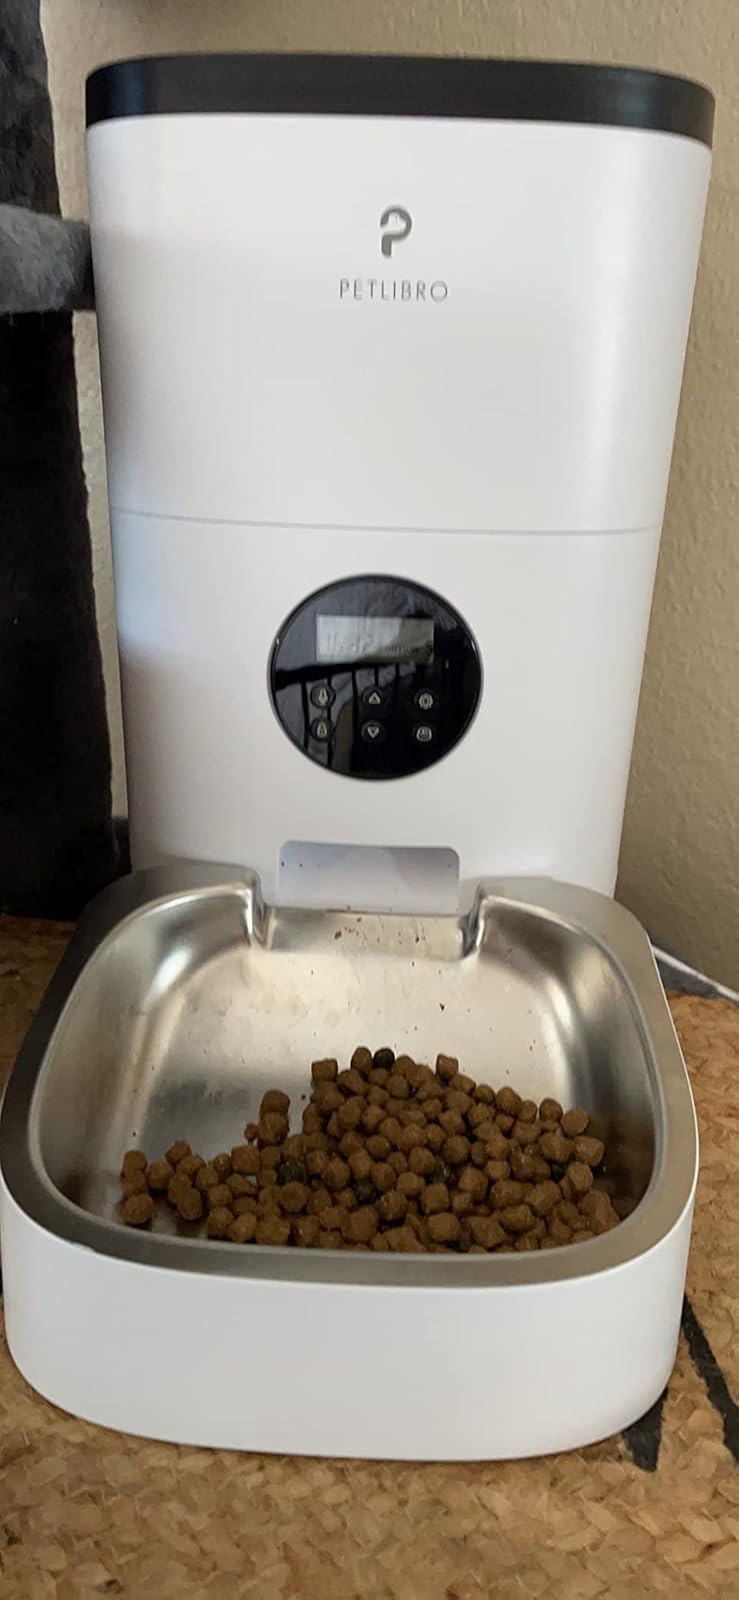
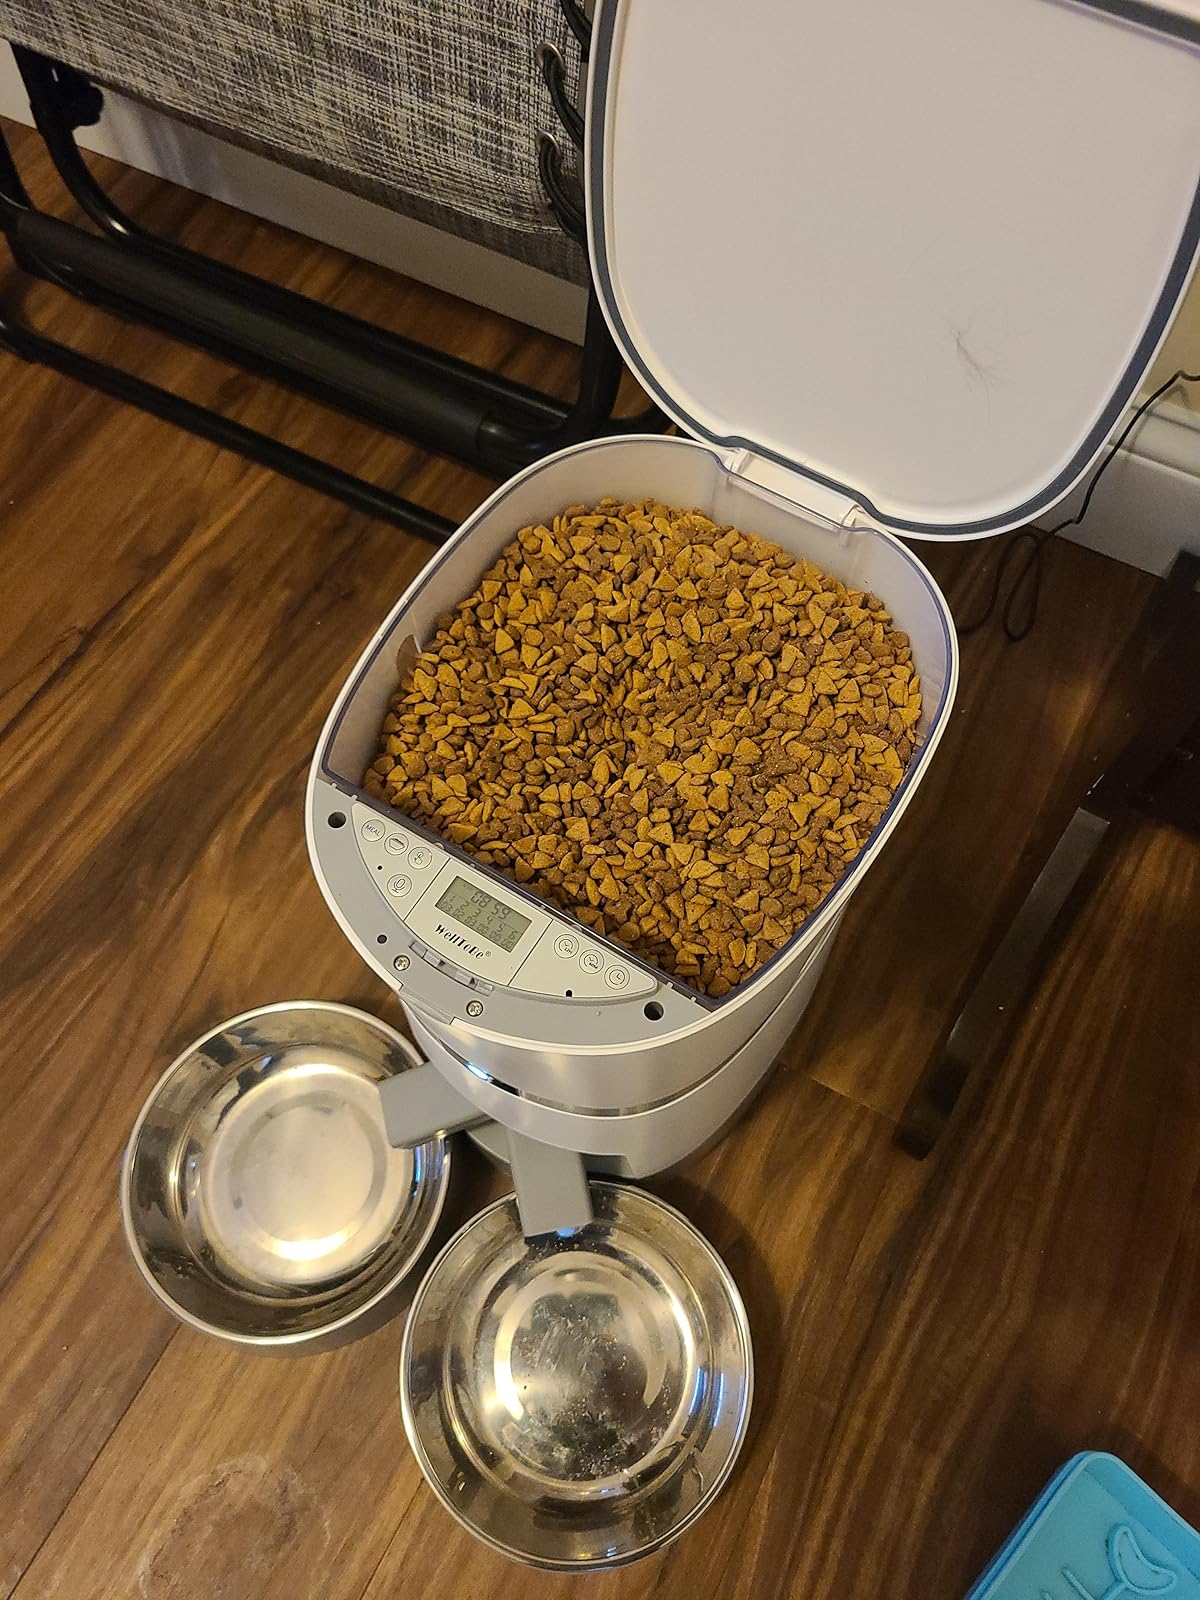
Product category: items_feeder
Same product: no